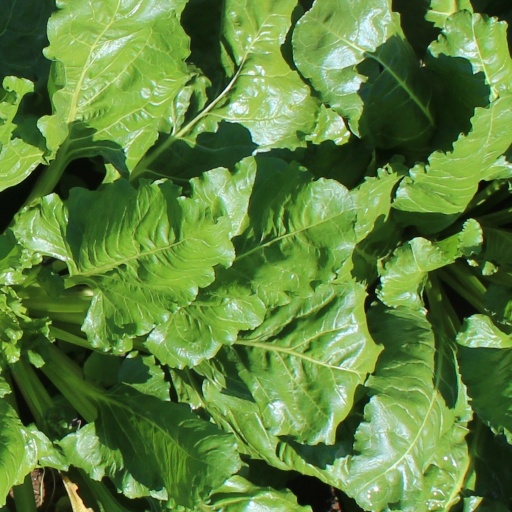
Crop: sugar beet